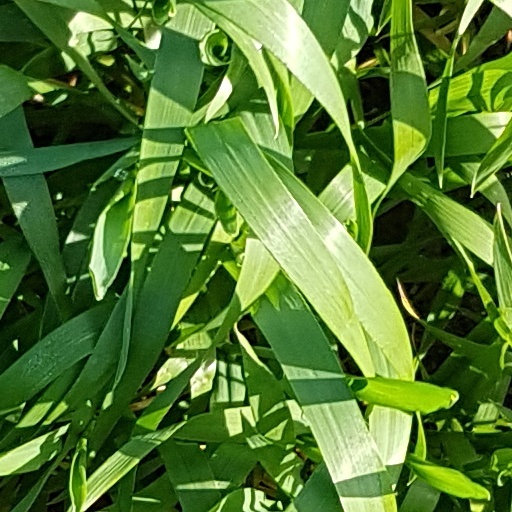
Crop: wheat